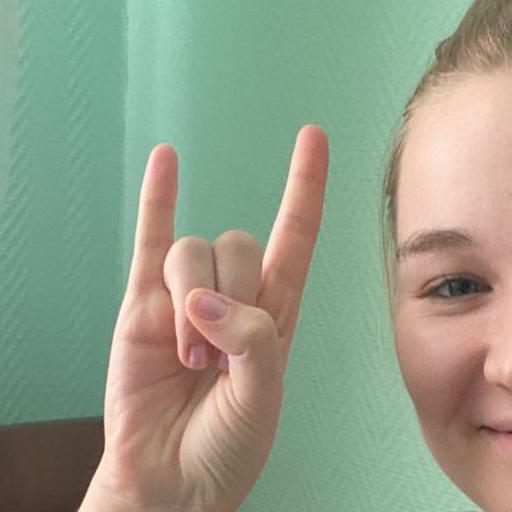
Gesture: rock